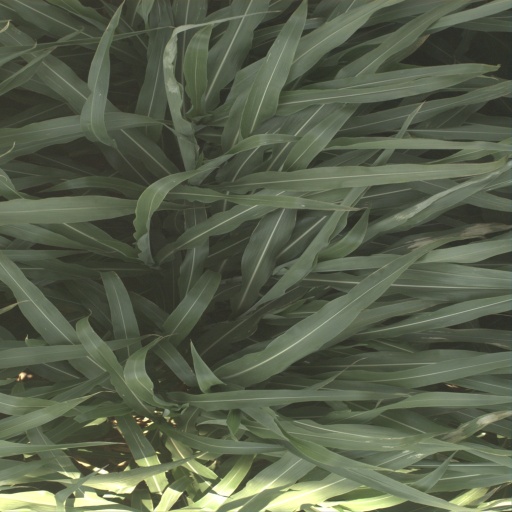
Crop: sorghum